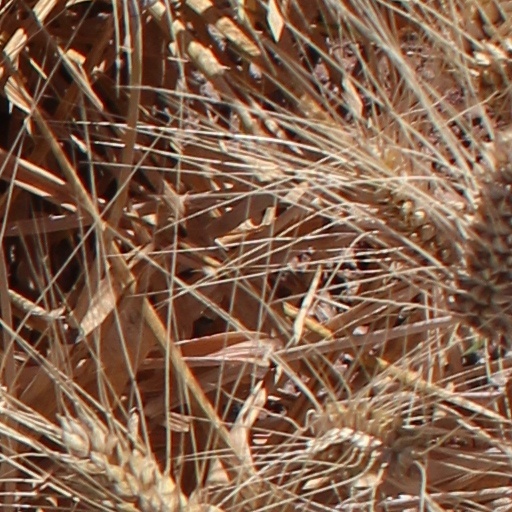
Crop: wheat